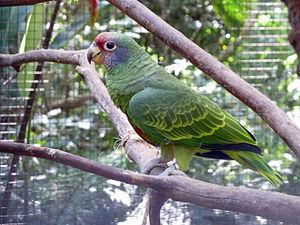
L'Amazone à joues bleues est une espèce d'oiseau appartenant à la famille des Psittacidae.